Francis Gleeson (priest)

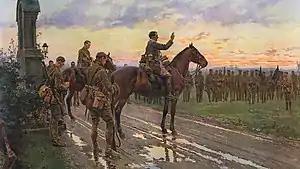
"The Last General Absolution of the Munsters at Rue du Bois" by Fortunino Matania depicting Gleeson (mounted, centre) on the eve of the Battle of Aubers Ridge in May 1915

Father Francis Gleeson (28 May 1884 – 26 June 1959) was an Irish Roman Catholic priest who served as a British Army chaplain during Ireland's involvement in the First World War. Educated at seminaries near Dublin, Gleeson was ordained in 1910 and worked at a home for the blind before volunteering for service upon the outbreak of war. Commissioned into the Army Chaplains' Department and attached to the 2nd Battalion, Royal Munster Fusiliers he served with them at the First Battle of Ypres. During this battle Gleeson is said to have taken command of the battalion after all the officers were incapacitated by the enemy. He was highly regarded by his men for tending to the wounded under fire, visiting the frontline trenches, and bringing gifts.